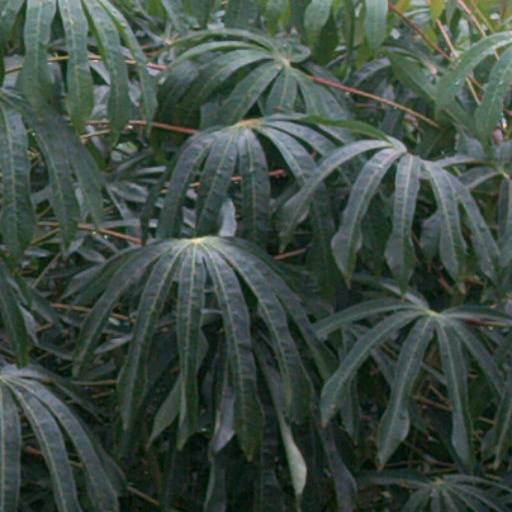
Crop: cassava